International Workers' Olympiads

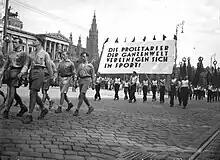
Opening march of the 1931 Workers' Olympiad in Vienna.

The Workers' Olympiads were created as a counterweight for the Olympic Games, which were criticized for being confined for the upper social classes and privileged people. The international workers' sports movement did not believe that the true Olympic spirit could be achieved in an Olympic movement dominated by the aristocratic leadership. Pierre de Coubertin, founder of the International Olympic Committee, had always opposed women's participation and supported the cultural superiority of white Europeans over other races. His followers, Henri de Baillet-Latour and Avery Brundage, were openly anti-semitic and both collaborated with the Nazis. On the contrary, the Workers' Olympiads opposed all kinds of chauvinism, sexism, racism and social exclusiveness. The Olympic Games were based in rivalry between the nations, but the Workers' Olympiads stressed internationalism, friendship, solidarity and peace.